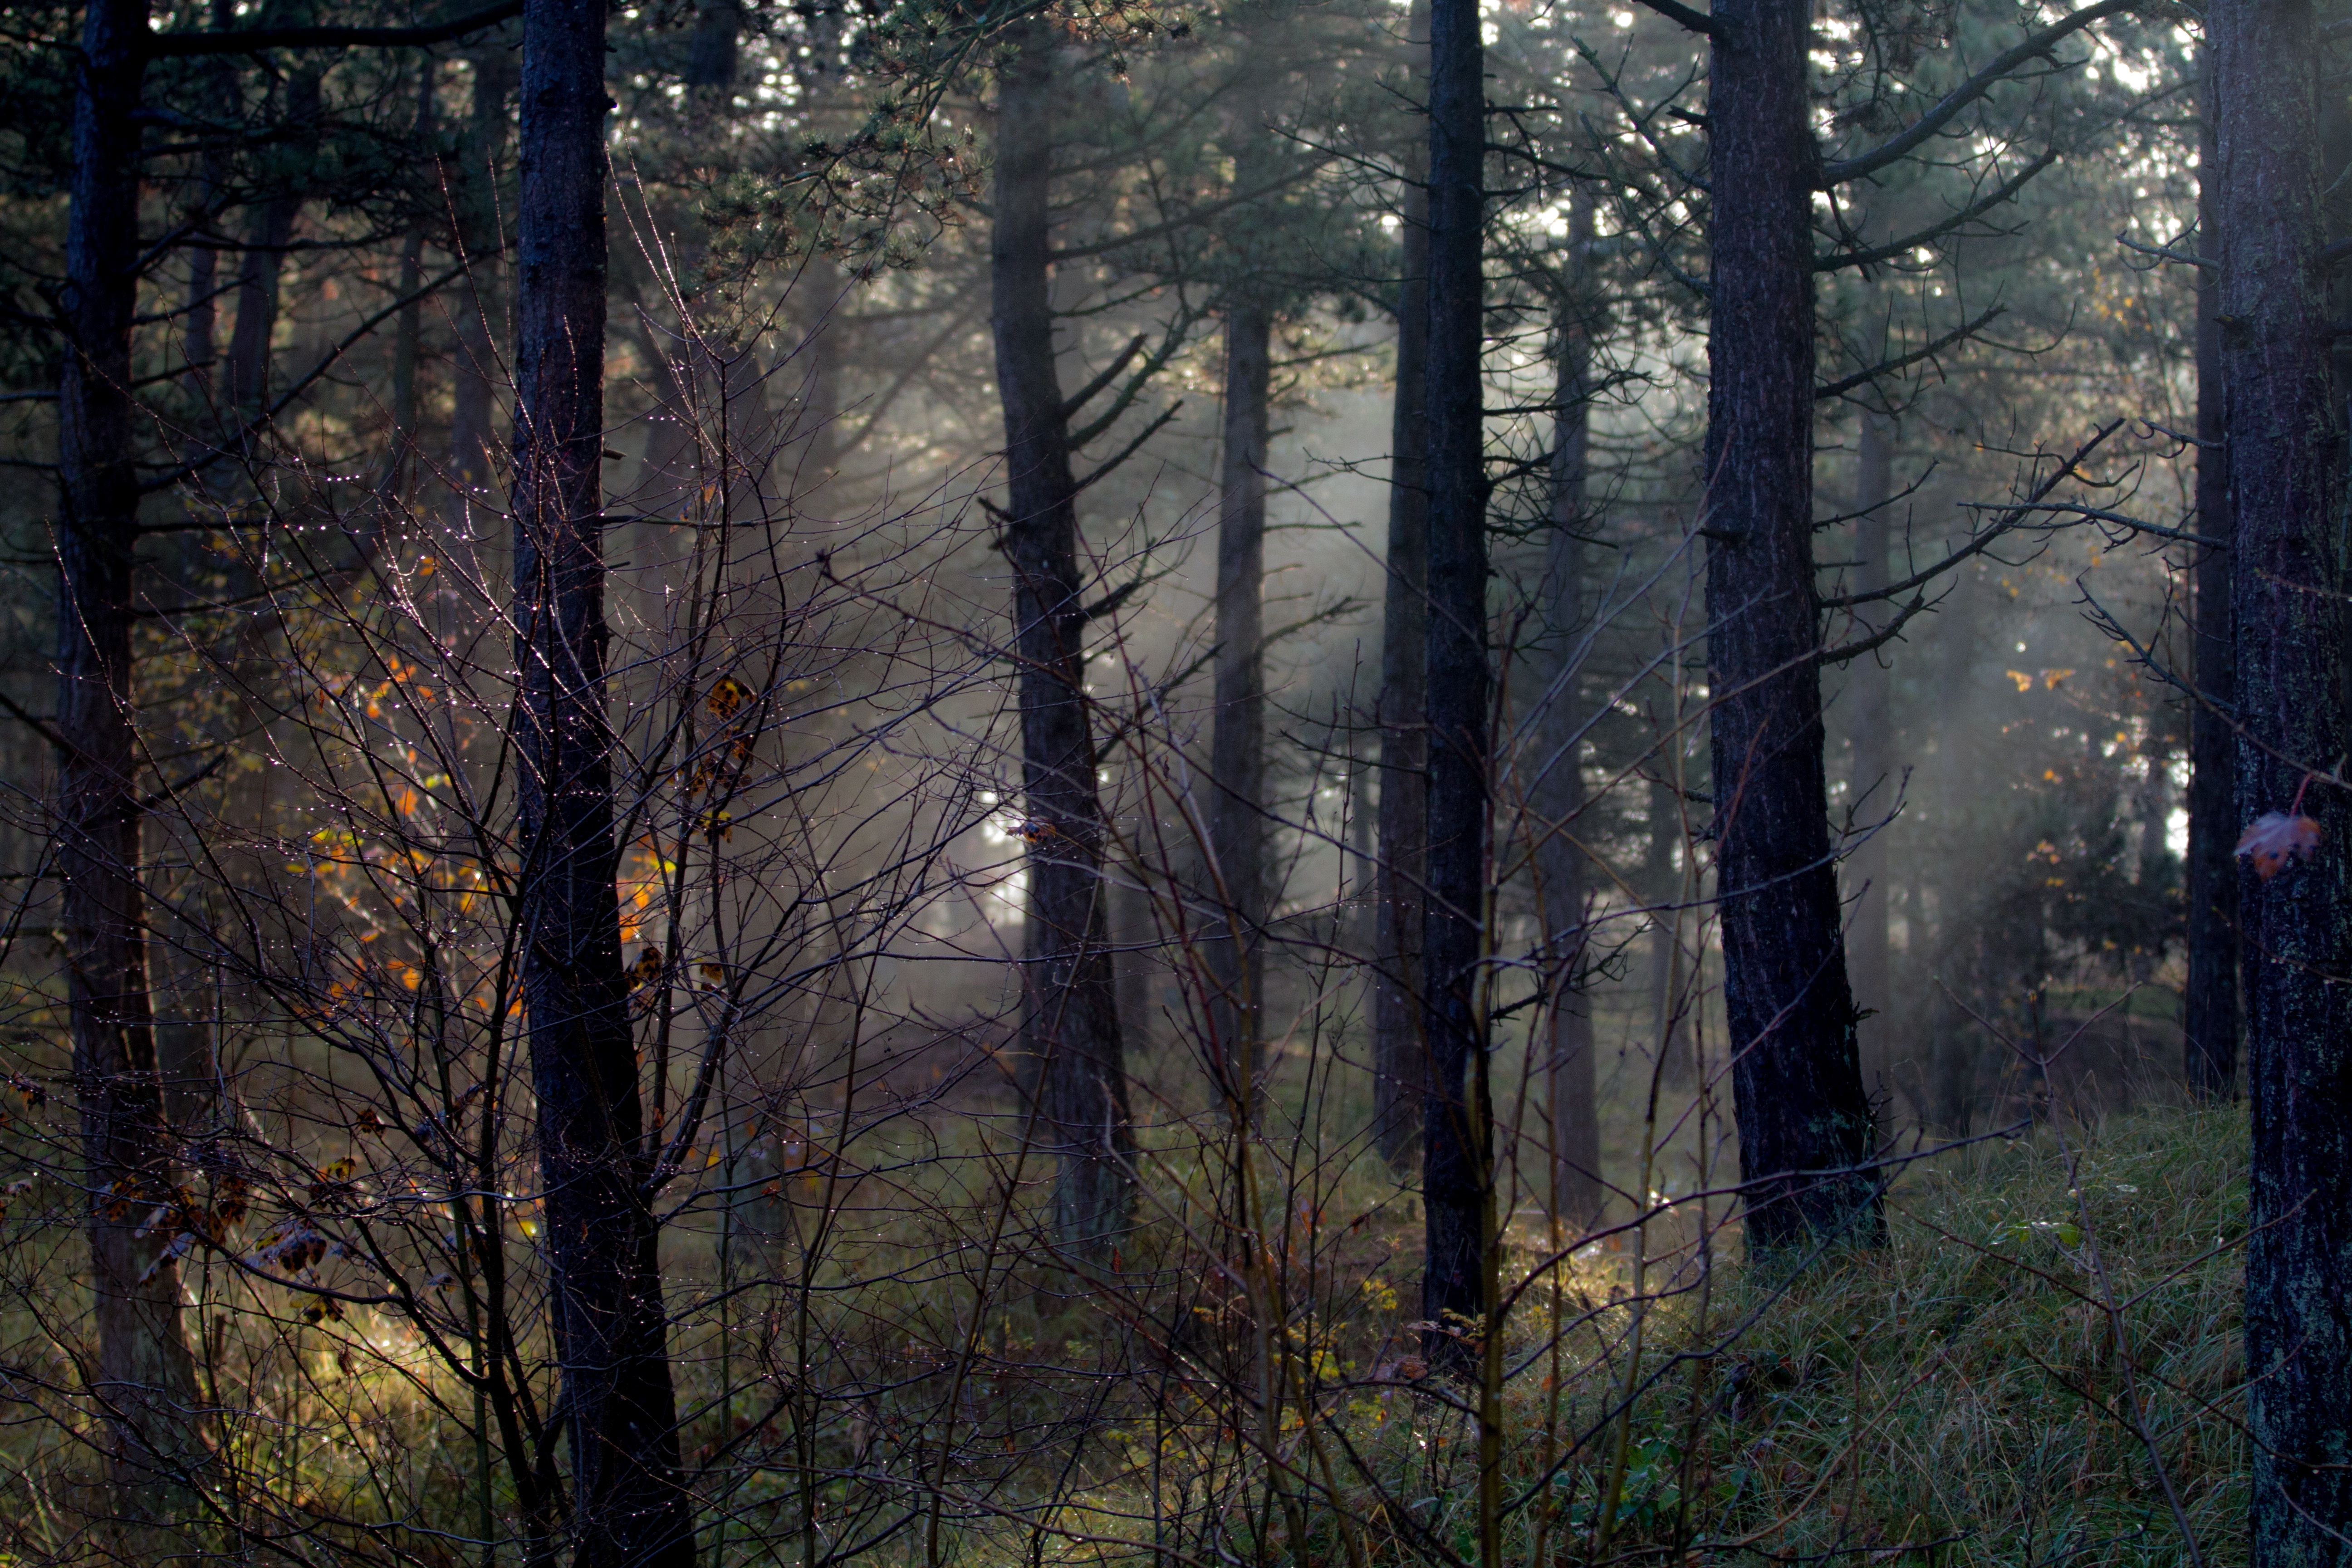
tree, nature, forest, wilderness, branch, winter, mist, sunlight, morning, leaf, autumn, darkness, season, woodland, habitat, ecosystem, biome, old growth forest, natural environment, geographical feature, atmospheric phenomenon, woody plant, temperate coniferous forest